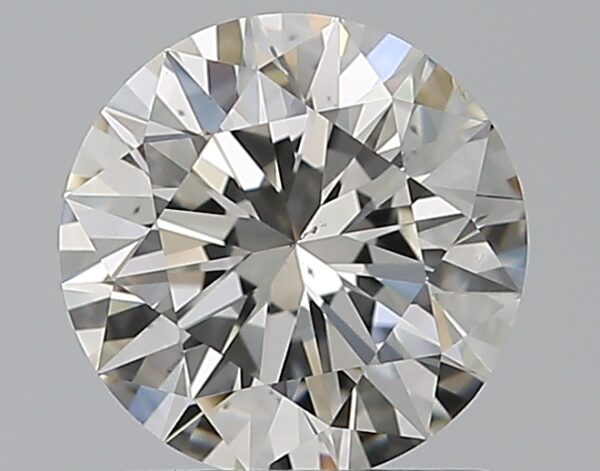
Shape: round
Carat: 1
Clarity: VS2
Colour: I
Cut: EX
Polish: EX
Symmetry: EX
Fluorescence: M
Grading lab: GIA
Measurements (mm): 6.4 x 6.44 x 3.97